Grattoir de côté

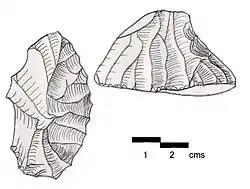
Grattoir de côté. A carinated steep-scraper with a racloir on one of the sides. Found at Jdeideh II, Lebanon. Brown Cretaceous flint

In archaeology, a grattoir de côté (French for side scraper) is a ridged variety of steep-scraper distinguished by a working edge on one side. They were found at various archaeological sites in Lebanon including Ain Cheikh and Jdeideh II and are suggested to date to Upper Paleolithic stages three or four (Levantine Aurignacian).